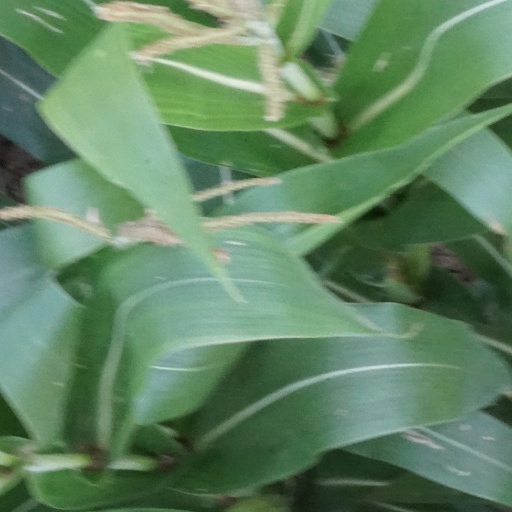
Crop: maize; corn